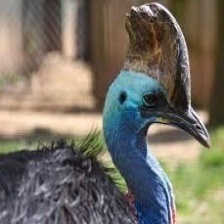
Species: CASSOWARY
Scientific name: CASUARIUS